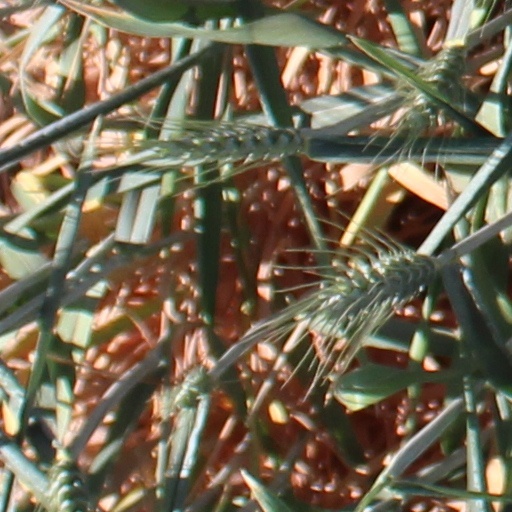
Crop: wheat